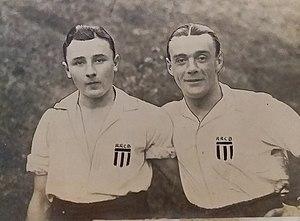
Photo du footballeur belge Jules Lavigne